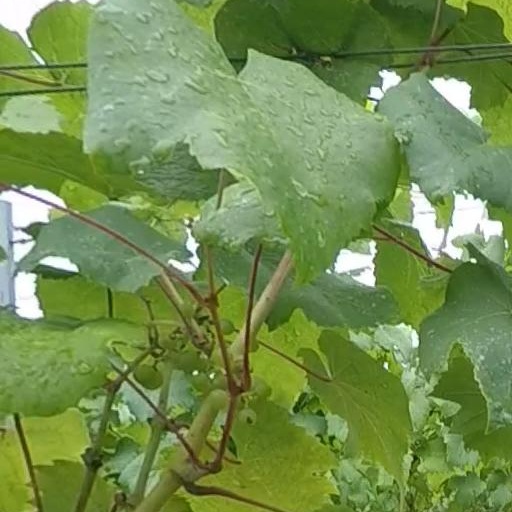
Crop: grape